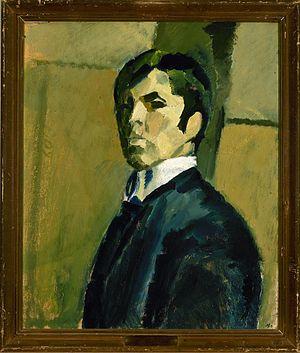
Harald Giersing, né le 24 avril 1881 et mort le 15 janvier 1927 à Copenhague dans la région de l’Hovedstaden au Danemark, est un peintre danois. Connu pour ses portraits et ses paysages, il est considéré comme l’un des peintres danois les plus importants du début du XXe siècle et l’un des précurseurs de l’expressionnisme.